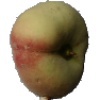
Label: peach_flat